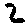
Label: 2